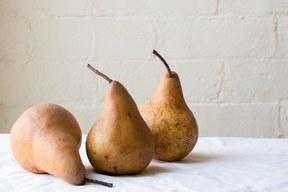
Label: Pear